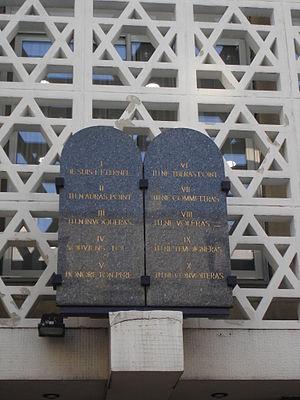
La synagogue Don Isaac Abravanel, appelée aussi synagogue de la Roquette, est une synagogue de rite séfarade, située rue de la Roquette dans le 11ᵉ arrondissement de Paris. Elle est construite en 1962 à la suite de l'afflux dans le quartier de Juifs rapatriés d'Afrique du Nord.